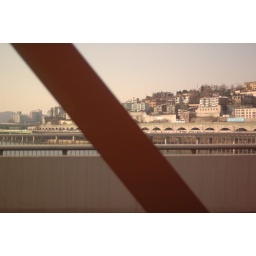
darn red bridge in the way